ADNP syndrome

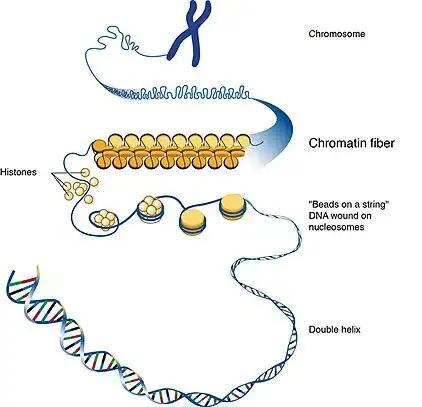
Chromatin is a substance within a chromosome consisting of DNA and protein. The DNA carries the cell's genetic instructions. The major proteins in chromatin are histones, which help package the DNA in a compact form that fits in the cell nucleus.

By regulating gene expression, the ADNP protein is involved in many aspects of growth and development. It is particularly important for regulation of genes involved in normal brain development, and it likely controls the activity of genes that direct the development and function of other body systems. These changes likely explain the intellectual disability, ASD features, and other diverse signs and symptoms of ADNP syndrome.